Joe Principe

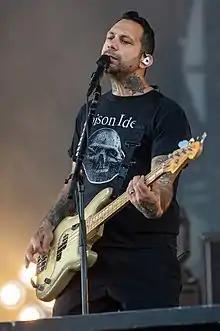
Principe at Rock im Park 2019

Joseph Daniel Principe (born November 14, 1974) is an American musician. He is the bassist, backing vocalist, and co-founder of the punk rock band Rise Against.